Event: Nepal Earthquake
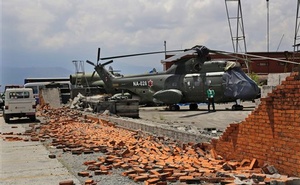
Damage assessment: damage